Colville Gardens

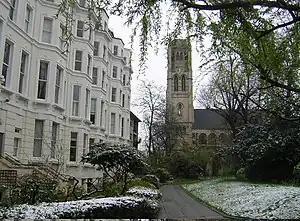
A view of Pinehurst Court, at 1-9 Colville Gardens, showing All Saints' Church in the background

Colville Gardens is a Victorian cul-de-sac street in the Royal Borough of Kensington and Chelsea, located north of Colville Terrace and east of the Portobello Market in Notting Hill, London, England. It is bordered on the north side by All Saints' Church.